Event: Nepal Earthquake
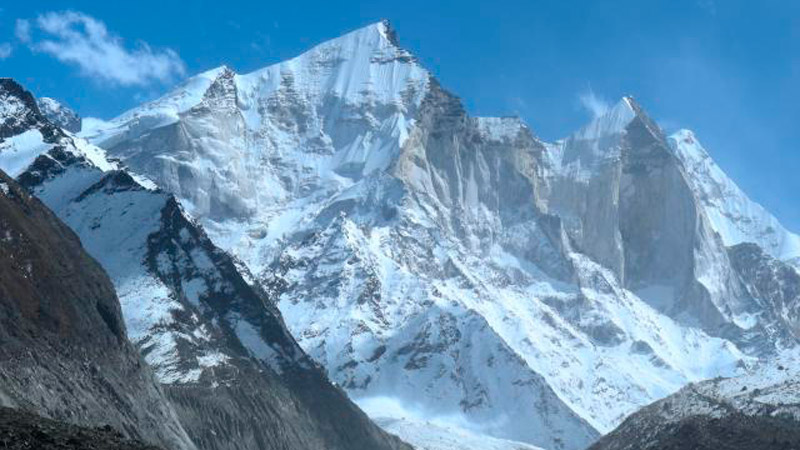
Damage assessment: no_damage